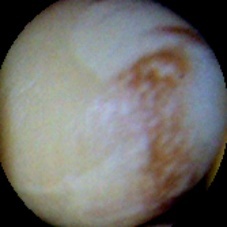
Label: Spotted